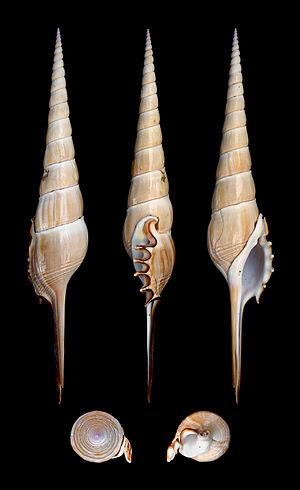
Tibia est un genre de mollusques gastéropodes de la famille des Rostellariidae.
Les Littorinimorpha constituent un ordre de mollusques prosobranches de la classe des gastéropodes, de la sous-classe des Caenogastropoda.